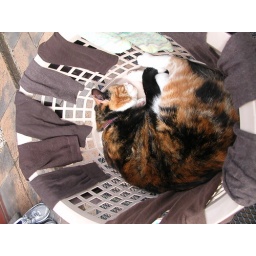
Millie in a clothes basket